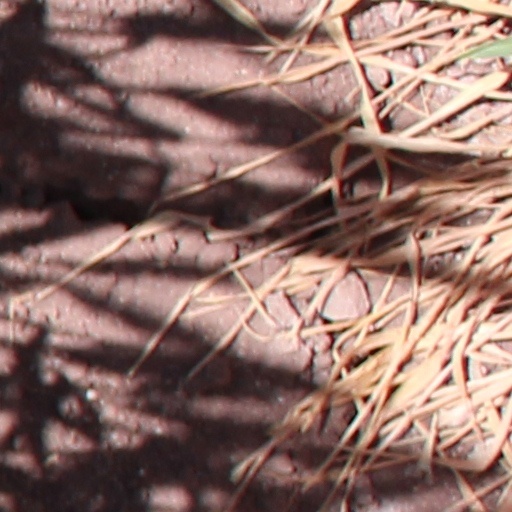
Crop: wheat